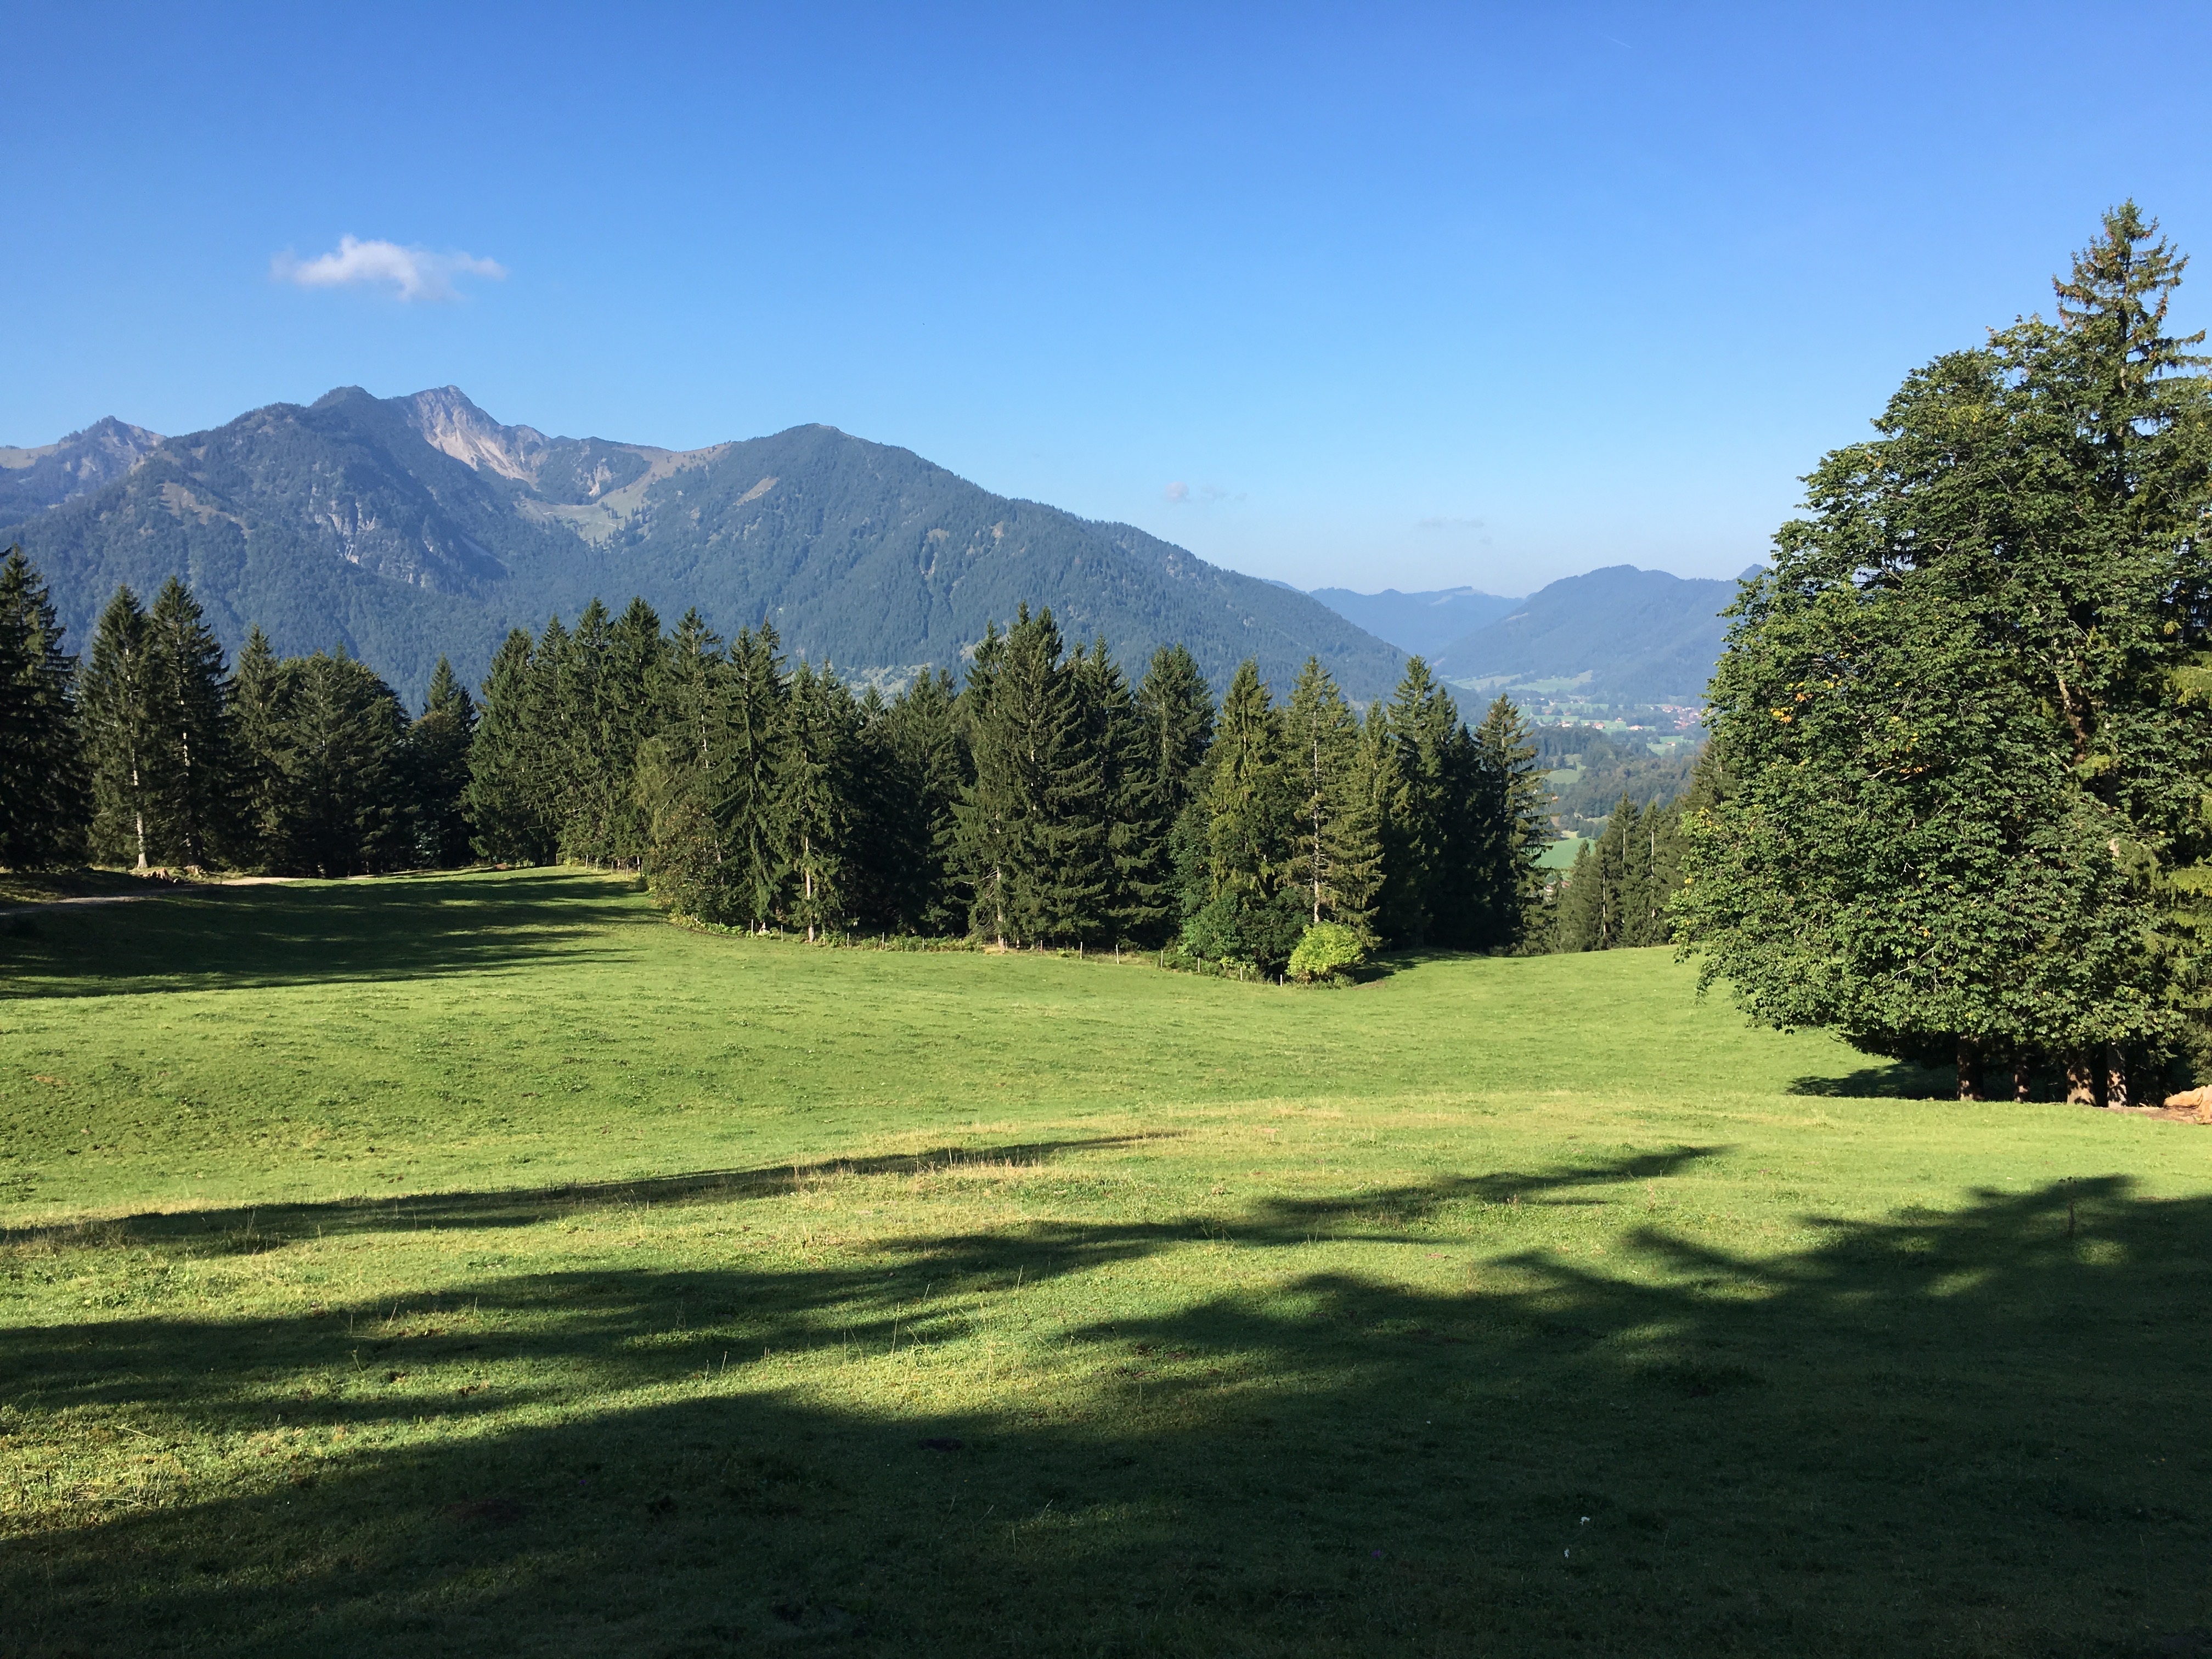
landscape, tree, nature, forest, grass, wilderness, mountain, meadow, hill, lake, valley, mountain range, hike, pasture, autumn, ridge, mountains, grassland, plateau, habitat, ecosystem, wendelstein, natural environment, geographical feature, mountainous landforms, bayrischzell, hochkreut